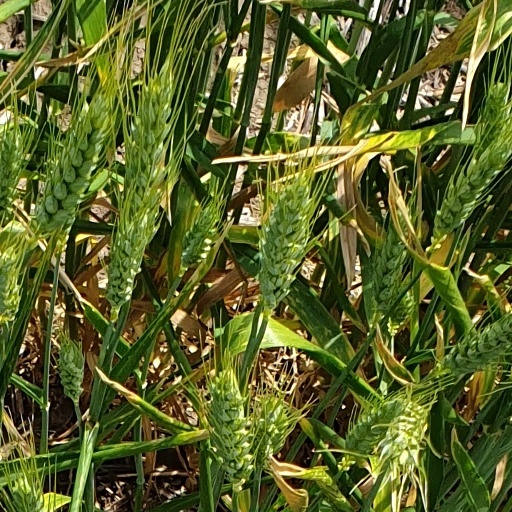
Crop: wheat